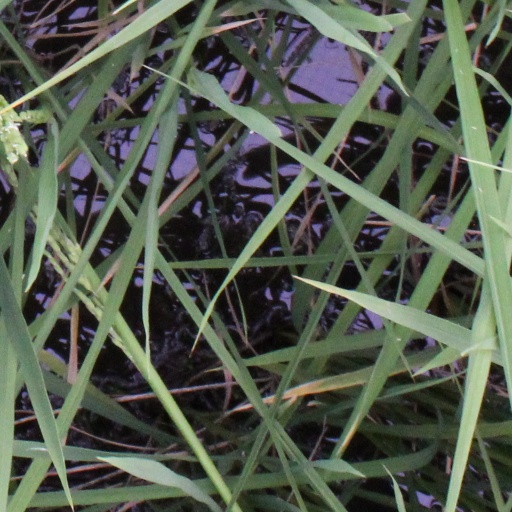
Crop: rice